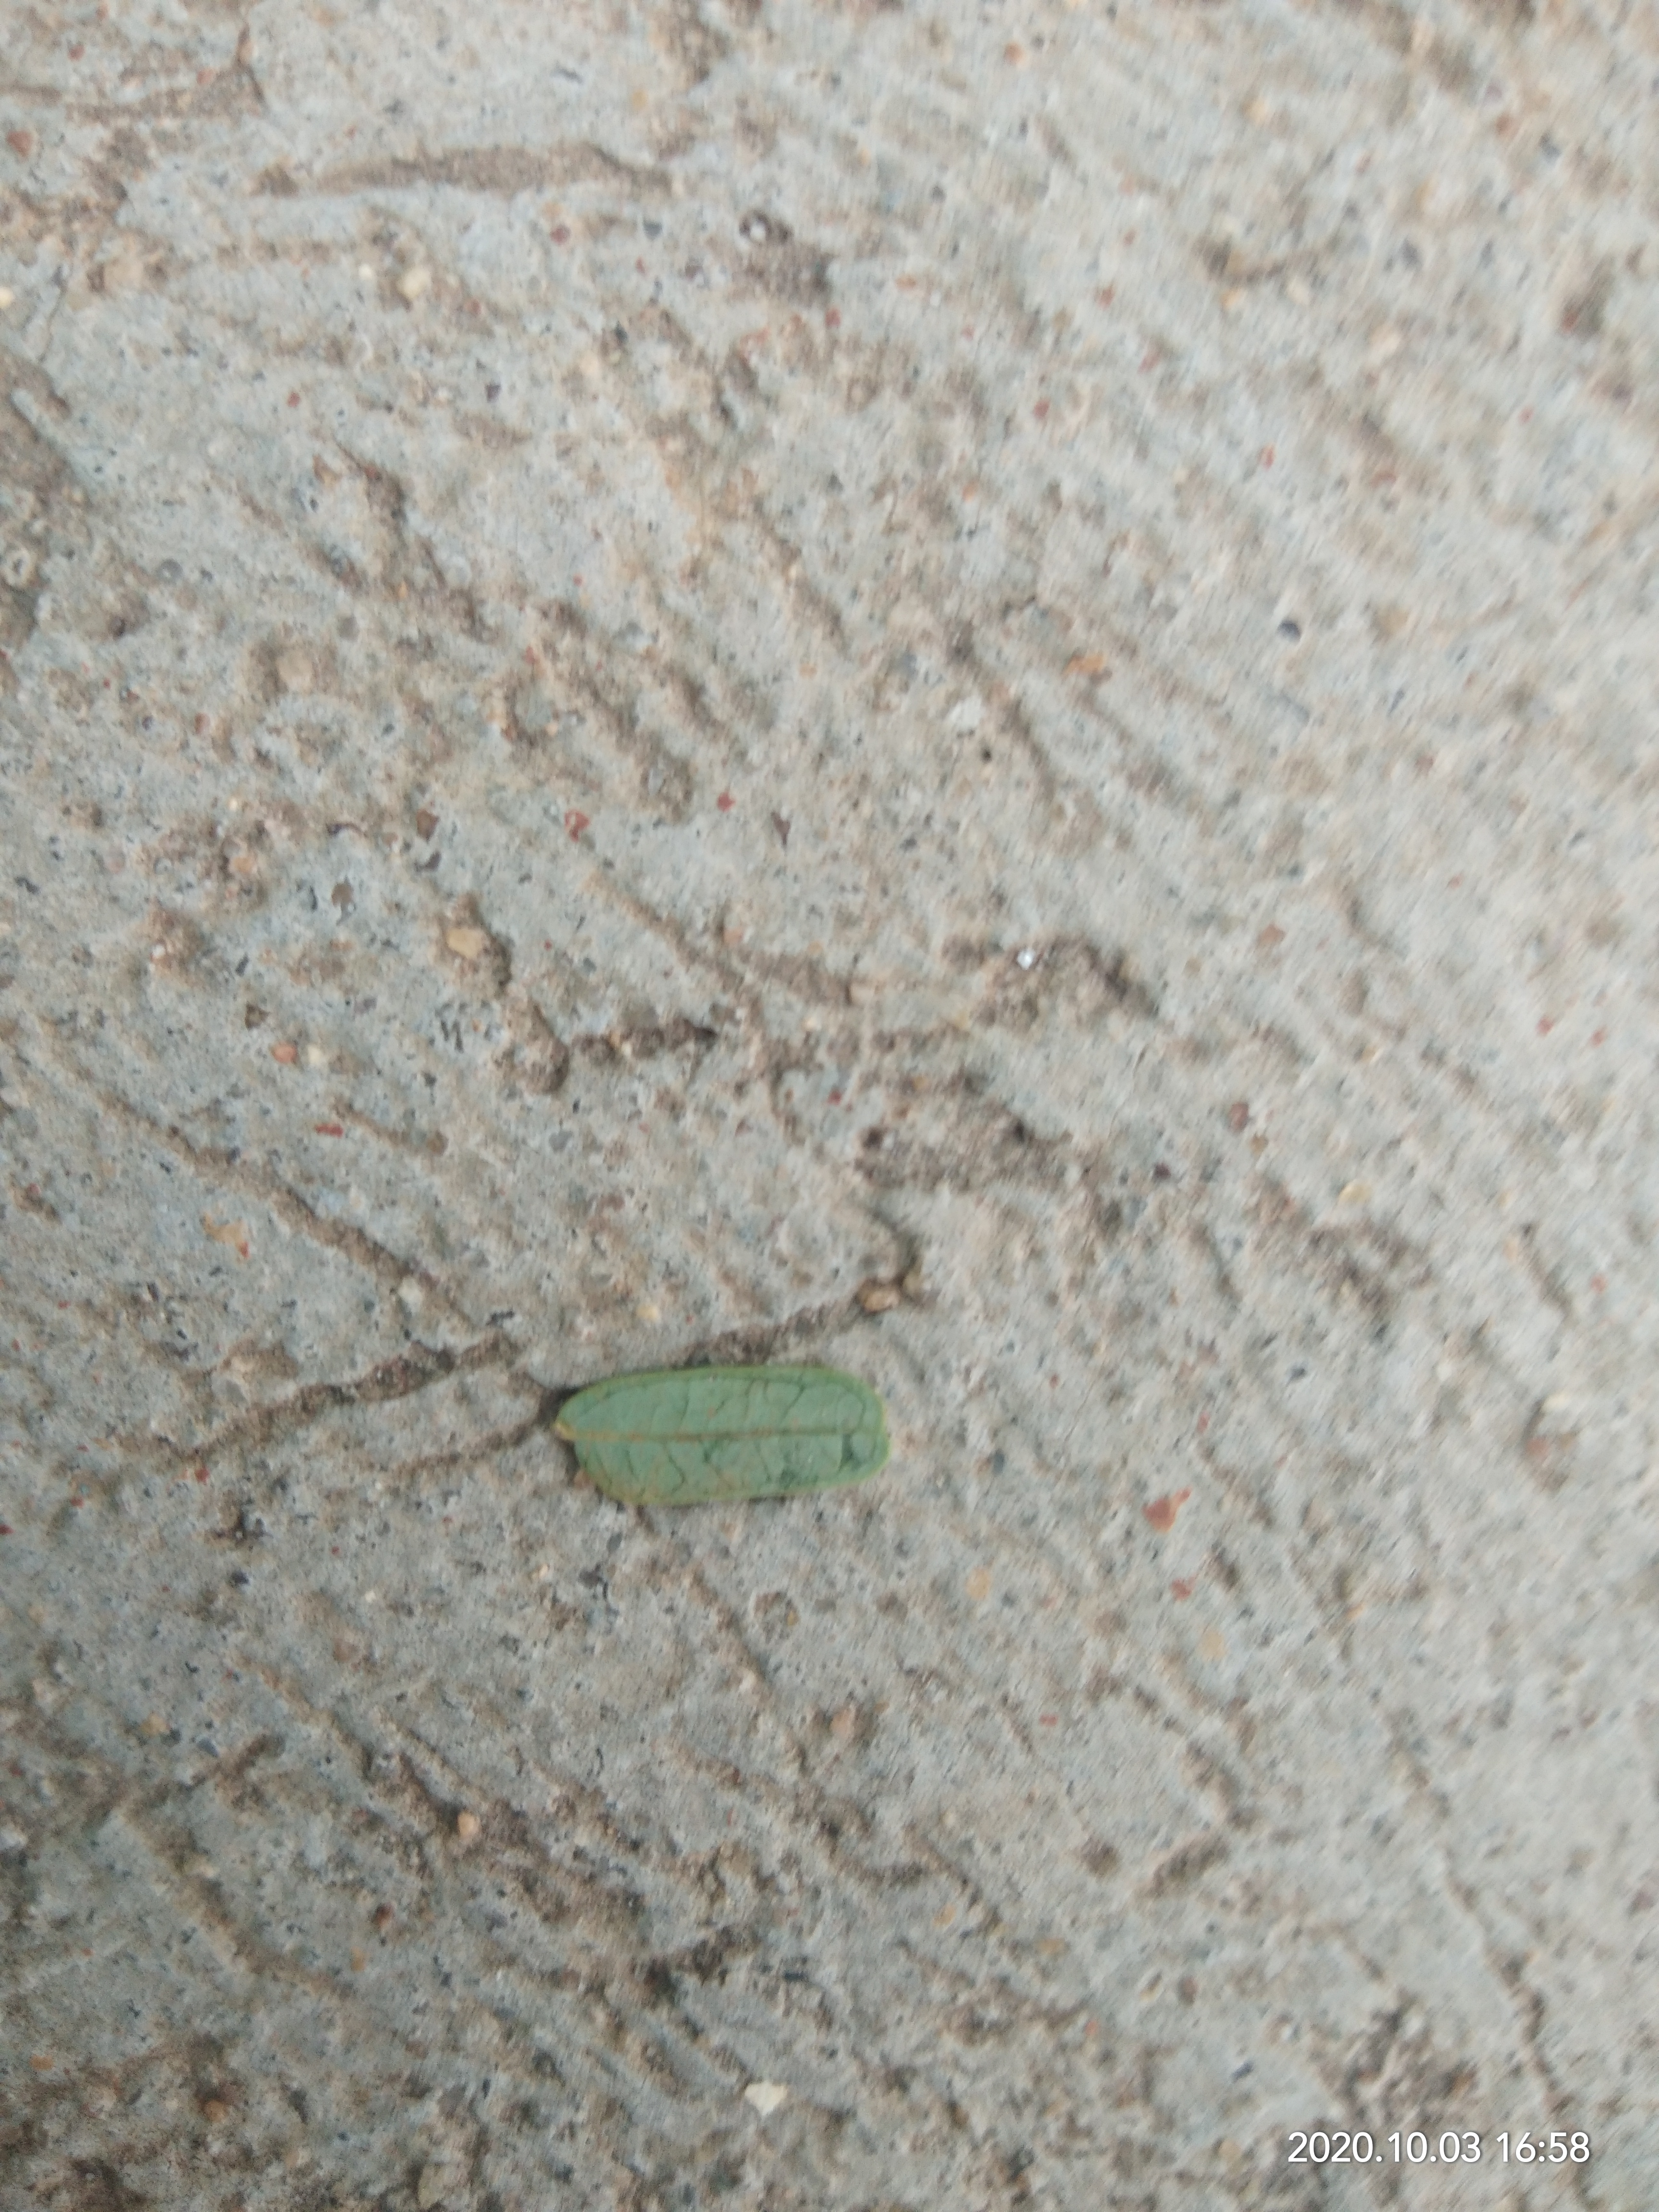
Plant: Tamarind